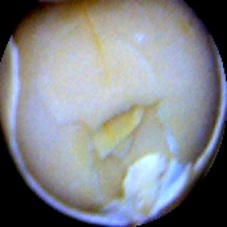
Label: Skin-damaged